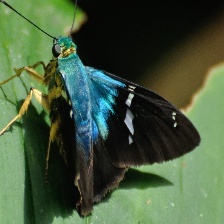
Species: TWO BARRED FLASHER